Arkansas Gazette

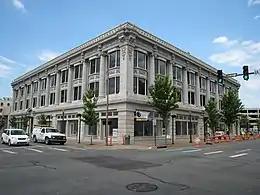
"Arkansas Gazette" building

Over the decades the paper was bought and sold many times. During the Civil War the paper shut down from September 1863 to May 1865. After the war the Gazette became the first newspaper to have telegraphic services from which they began to receive news from places like New Orleans, Louisiana, Memphis, Tennessee, and St. Louis, Missouri. In 1870 the paper editorialized that, "Although we have been most shamefully and outrageously wronged, cheated, and defrauded out of our just and lawful rights, by a most notoriously partial and partisan execution of the registration and election laws, we have succeeded in electing a respectable minority to the legislature, who will act as a Spartan guard at the Thermopylae of our menaced rights and liberties, and beat back the invading tide of radicalism that threatens to overwhelm us with ruin."